Lize Refuse Incinerator Plant

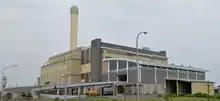

The Lize Refuse Incinerator Plant is an incinerator in Wujie Township, Yilan County, Taiwan.